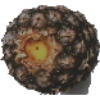
Label: Pineapple 1